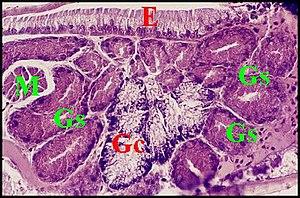
Glandes de deux types dans la gnathocoxa mâle d' Araniella cucurbitina
Les glandes gnathocoxales, qualifiées aussi de glandes salivaires, sont des organes sécréteurs péri-buccaux situés dans les gnathocoxae ou lames maxillaires des Araignées. Elles présentent fréquemment un dimorphisme sexuel remarquable découvert par A. Lopez chez Araniella cucurbitina au début des années 70 et retrouvé ultérieurement par cet auteur qui le décrivit dans divers autres groupes systématiques.